Shanghai Chest

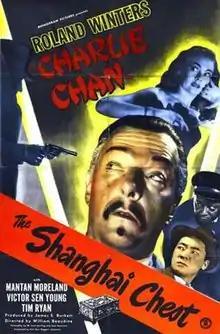
Shanghai Chest poster

Shanghai Chest is a 1948 American mystery film directed by William Beaudine and featuring Roland Winters in his third appearance as Charlie Chan.